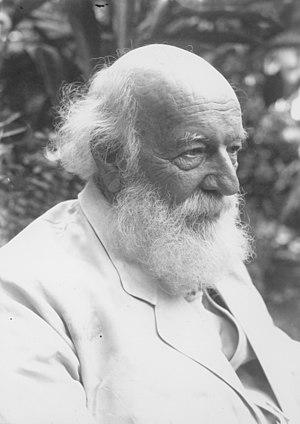
William Tufts Brigham était un géologue, botaniste, ethnologue et directeur de musée américain.